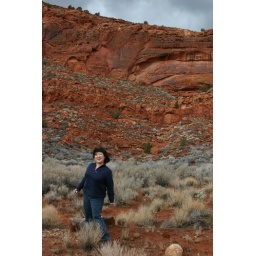
Cool red rocks in Utah and a lot of wind!